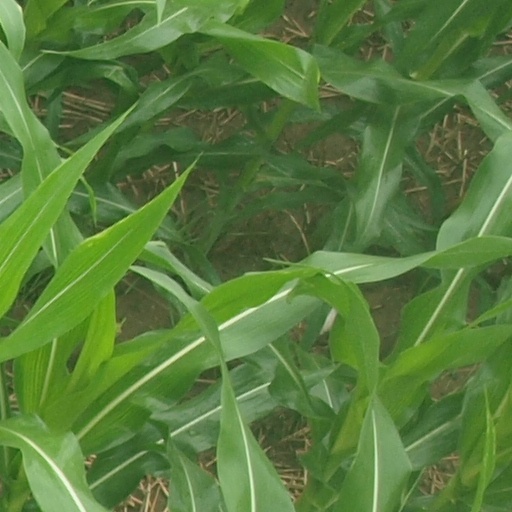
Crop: maize; corn